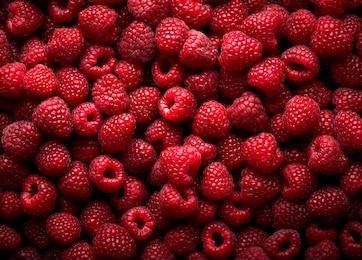
Label: raspberry